Lyons Hall (University of Notre Dame)

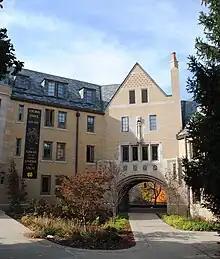
Lyons Hall arch

The Lyons arch, by far the building's most distinctive feature, "frames St. Mary's Lake, providing a delightful vista as well as a picturesque entrance to the hall." The arch, designed by Kervick, "was so sited that from several vantage points on the western half of the South Quadrangle (for example, from the front entrance steps of the South Dining Hall) a walker, while surrounded by buildings, could have a view of the lake." A statue of Saint Joseph the worker stands atop the archway, a work of Hungarian sculptor Eugene Kormendi, who was sculptor in residence at Notre Dame. A popular urban legend says that if a couple walks and kisses under Lyon's Arch, they are bound to marry in the future. The chapel is built in the basement, and it is a subterranean barrel vaulted environment with a medieval-like sanctum atmosphere, and it reached by a winding staircase.